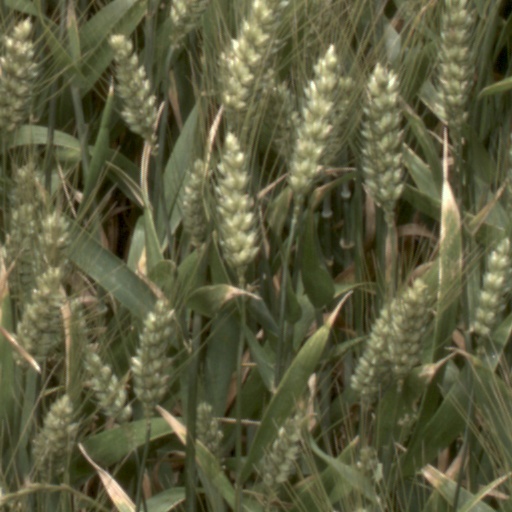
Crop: wheat